The Muse's Tragedy

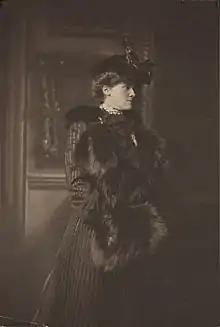
Edith Wharton, the writer of "The Muse's Tragedy"

Edith Wharton (Newbold Jones) was born on the 24 January 1862 in New York. She was the third child of Georges Frederic and Lucretia Jones (a rich family - her mother was an aristocrat). During her childhood, Edith was a brilliant girl and as a teenager she began to write a short story called "Fast and Loose". Cultivated and keen on the world surrounding her, she will become close friend with Walter Berry, an expert in French literature.